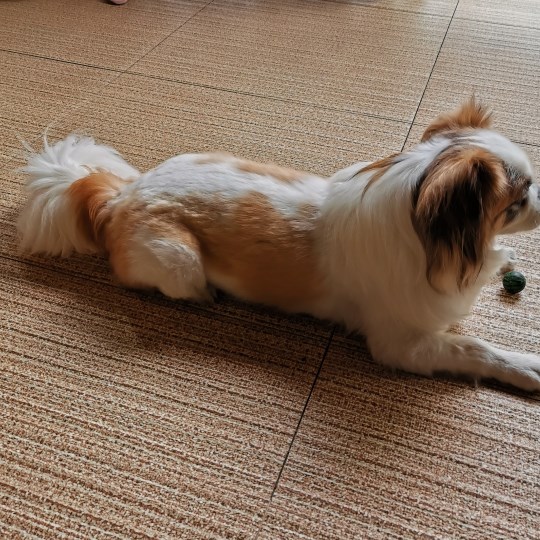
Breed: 806-n000129-papillon